Pleasant Inn

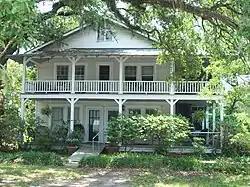
Pleasant Inn, June 2010

Pleasant Inn, also known as William F. Simmons House, is a historic boarding house located at Myrtle Beach in Horry County, South Carolina. It was built about 1927 and features a low, two-story height; wood-frame construction; tiered, two-story full facade porches; side stairway leading to upstairs entrance; and rentable rooms for boarders. It also has exposed rafter ends and gable vents. It is one of the few remaining examples of the two-story boarding/guest houses that pre-dates Hurricane Hazel (1954).